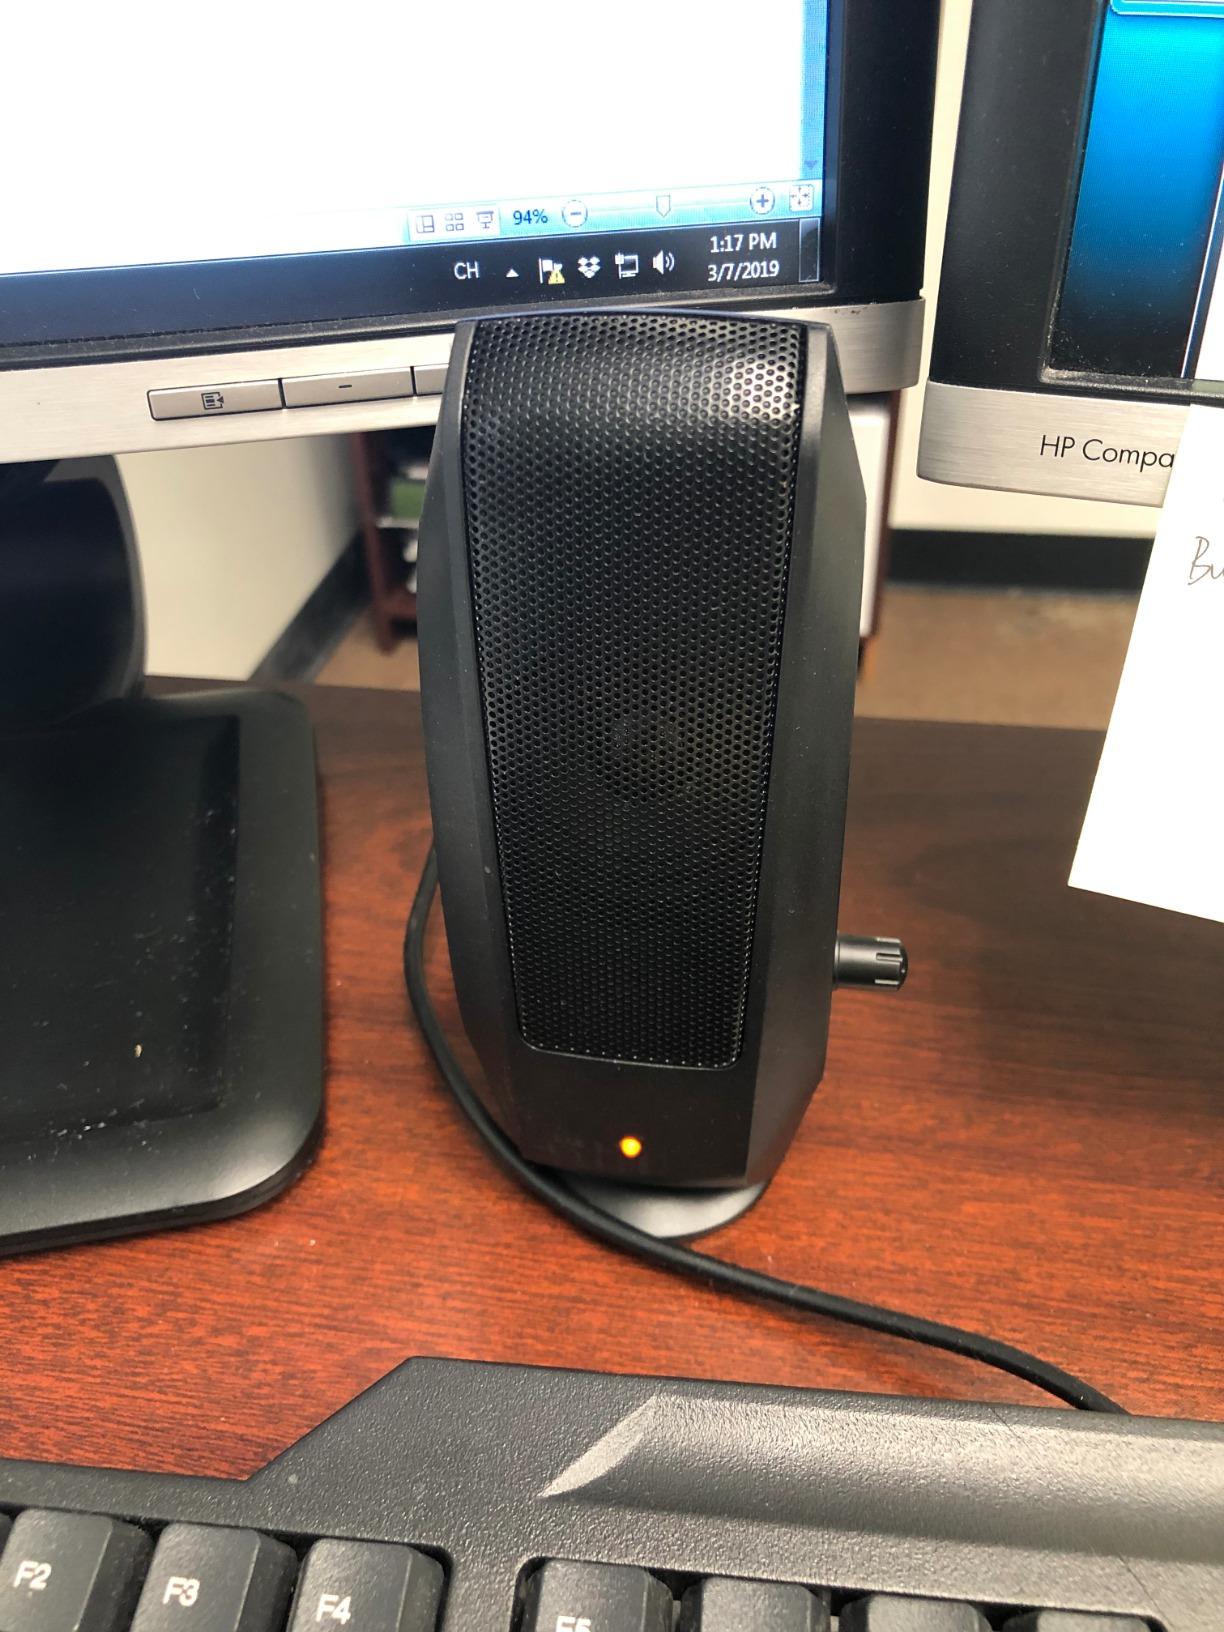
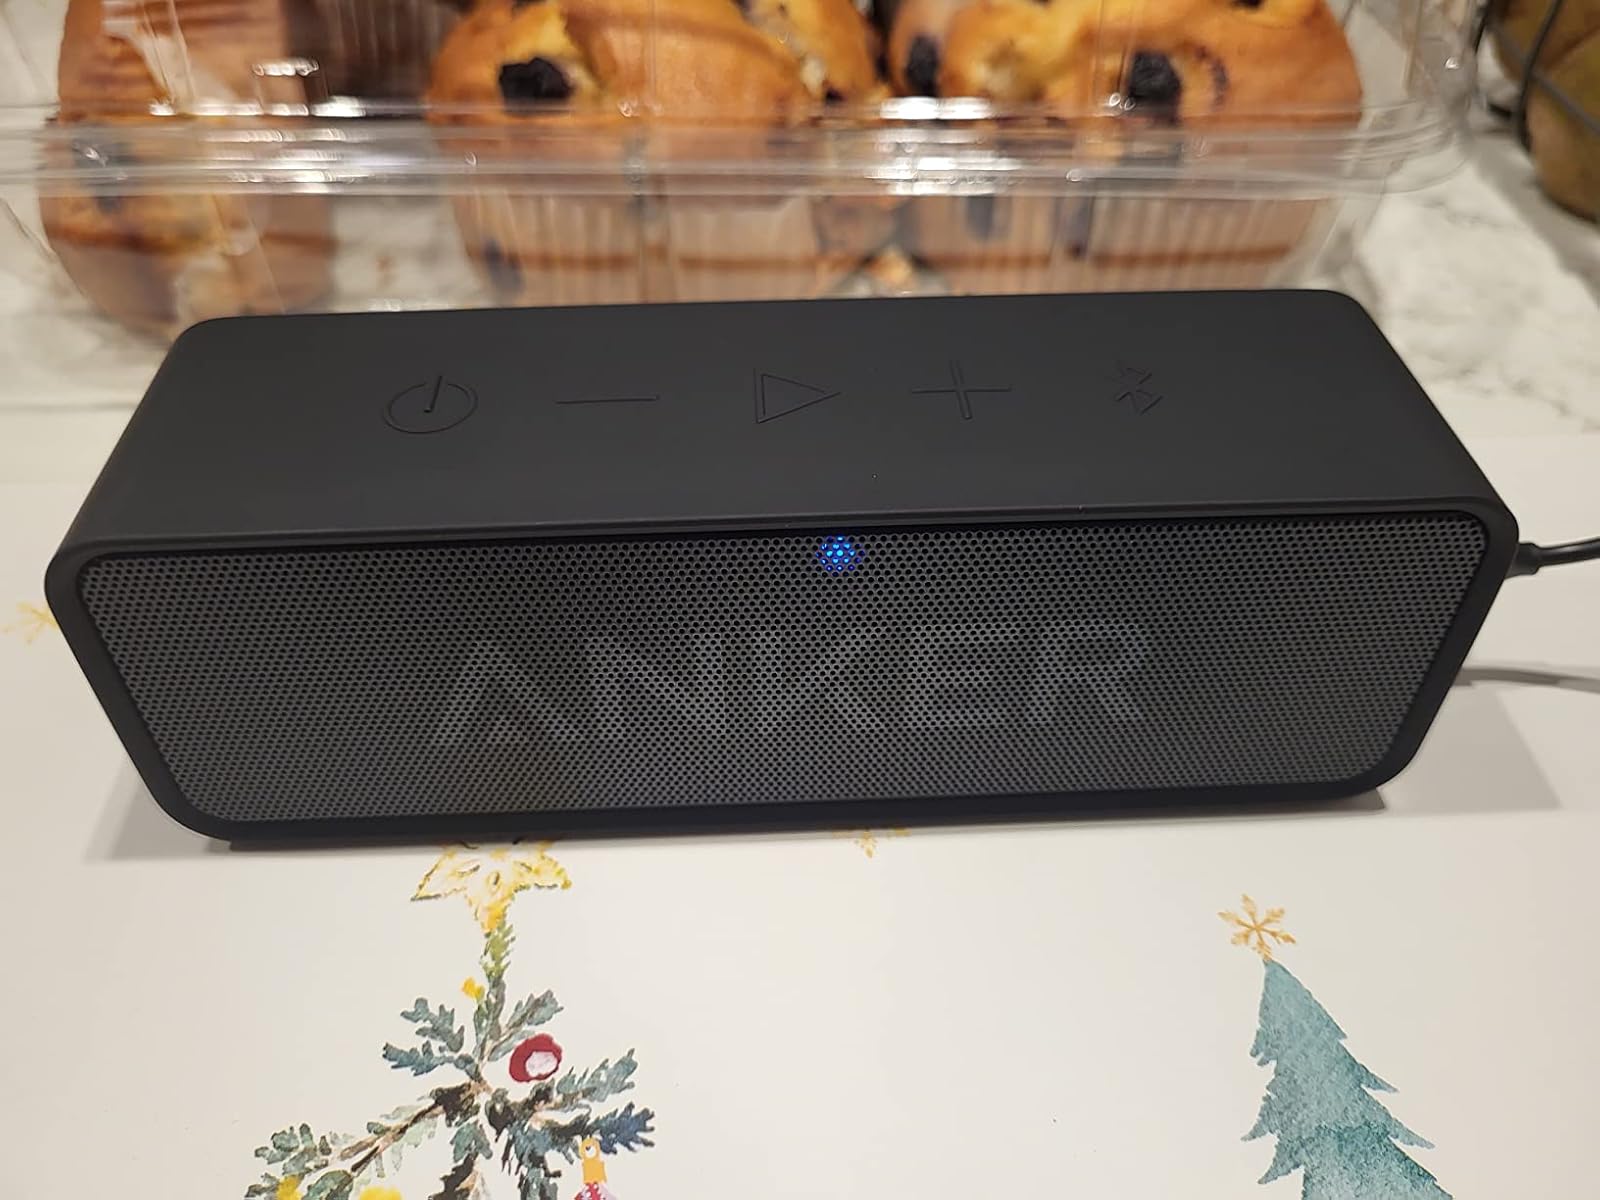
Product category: speaker
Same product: no